Llallawavis

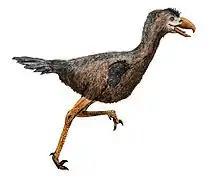
Restoration

The fossil, discovered in 2010 in sediment among the cliffs above La Estafeta beach in the lower part of the Playa Los Lobos Allo Formation of around 3.5 million years ago to the Late Pliocene. The terror bird is known from a nearly intact skeleton, including the complete palate, complete trachea, skull, voice box, and eye bones. "L. scagliai" was a medium-sized phorusrhacid around tall and weighed around . lived in Argentina approximately 3.5 million years ago during the Pliocene.